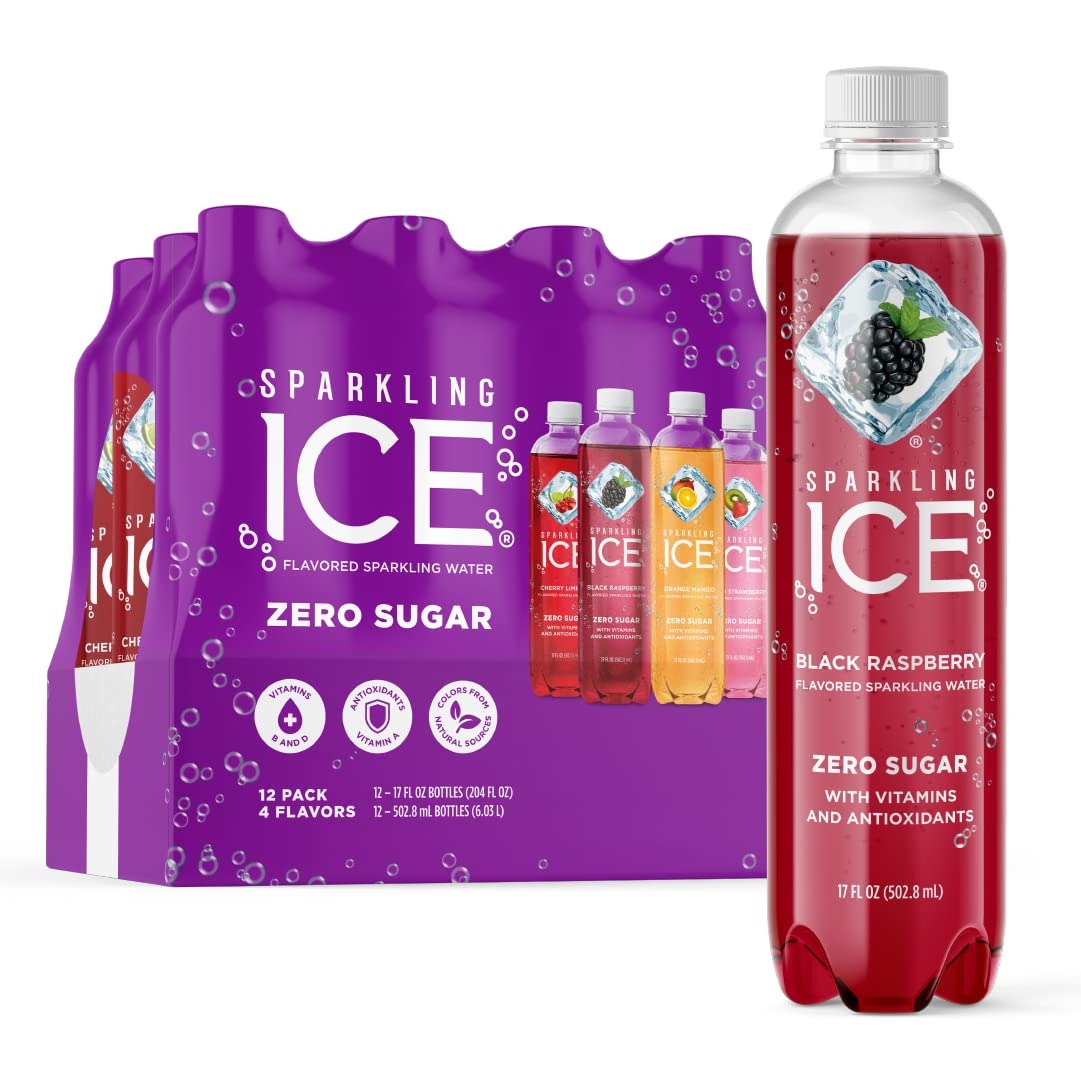
Item Name: Sparkling ICE Naturally Flavored Water Variety Pack, 17 Fluid Ounce
Bullet Point: Sparkling ice naturally flavored water variety pack, 17 fluid ounce
Value: 204.0
Unit: Fl Oz

Price: 13.375